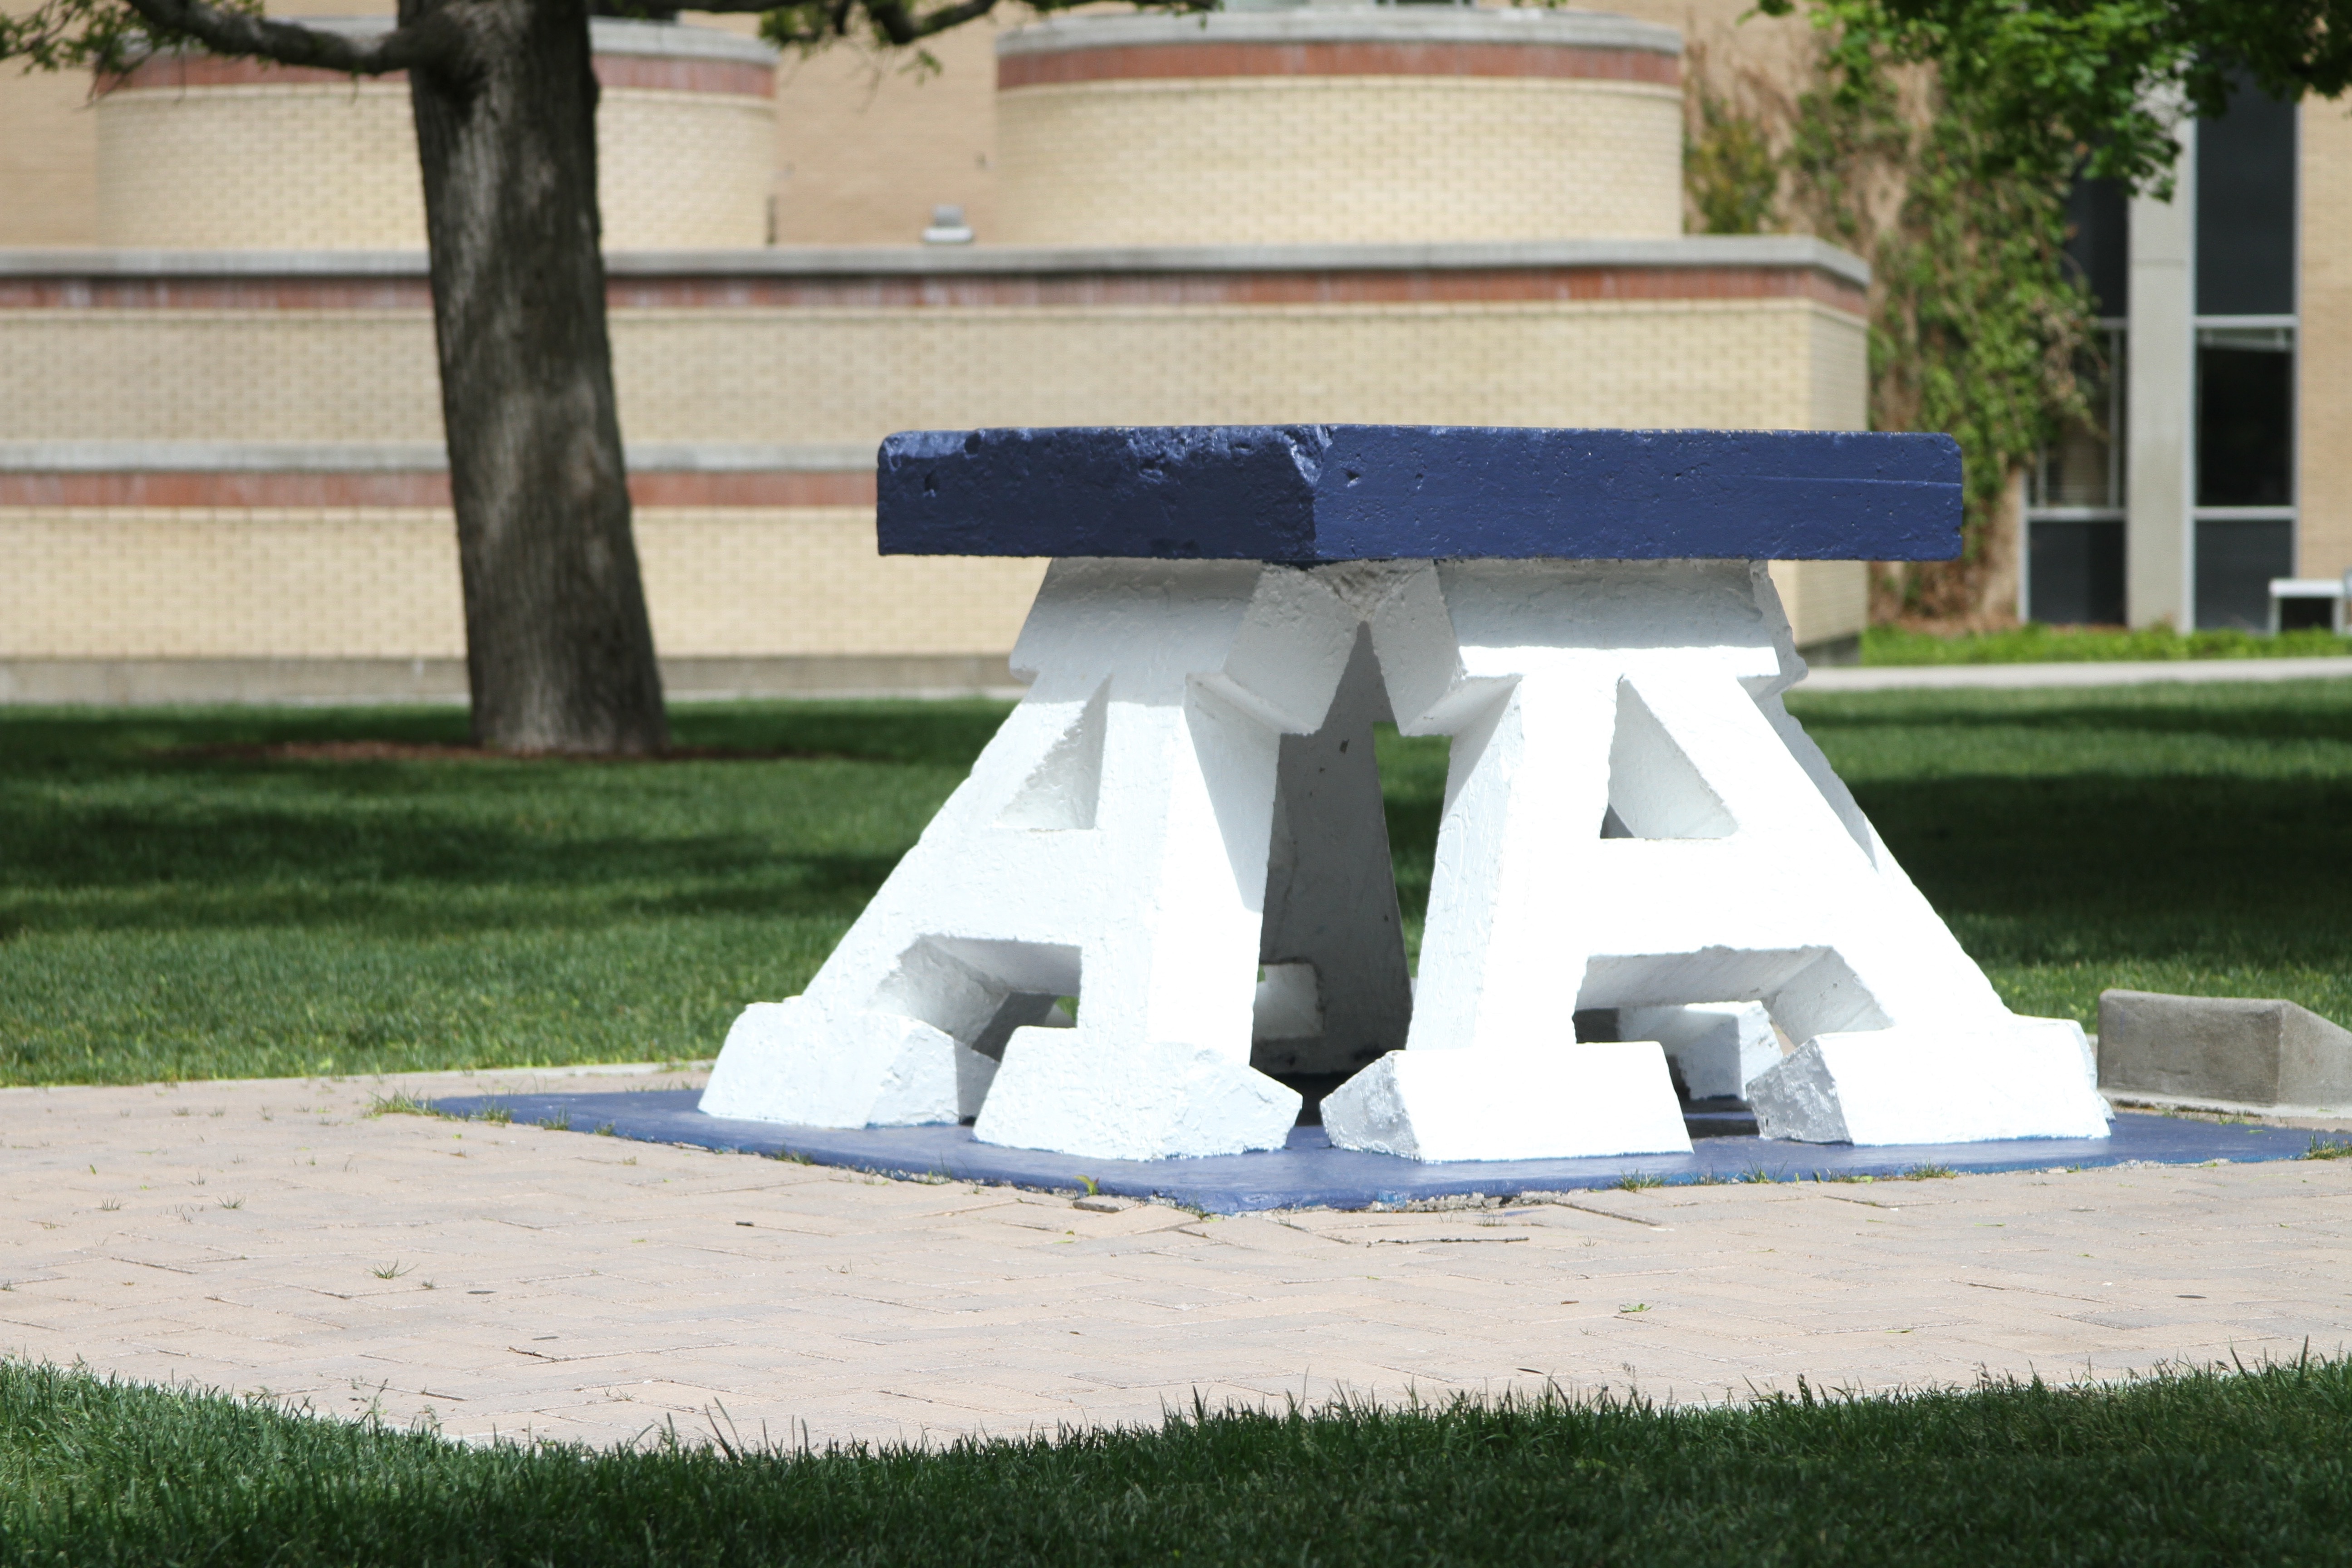
structure, monument, statue, sculpture, memorial, art, utah, aggies, utah state university